Špindlerův Mlýn

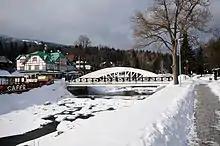
Bílý Bridge

With year-round use and with accommodation capacity of 10,000 beds, Špindlerův Mlýn is one of the most visited ski resorts in the country. There are of 11 technically snow-covered downhill runs and of cross-country trails.